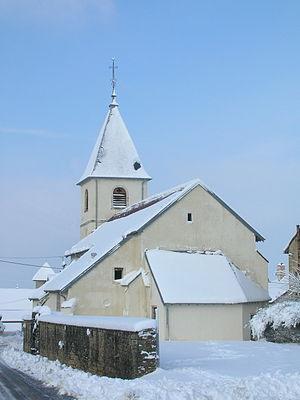
Eglise de Burgille, Doubs, France
Burgille est une commune française située dans le département du Doubs, en région Bourgogne-Franche-Comté.